Question: What color is the glove?
Tambaya: Mene launin safar hannun?
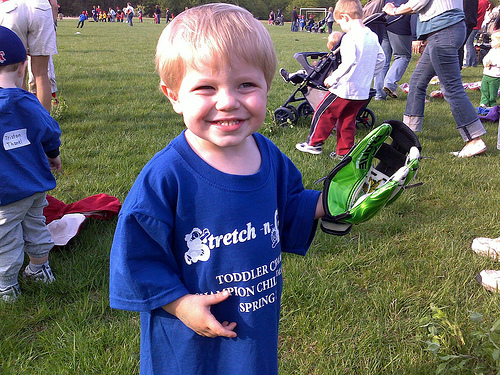
Answer: Green.
Amsa: Koriya.